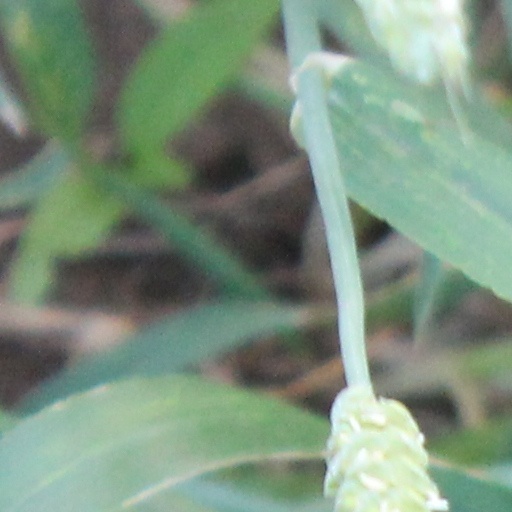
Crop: wheat